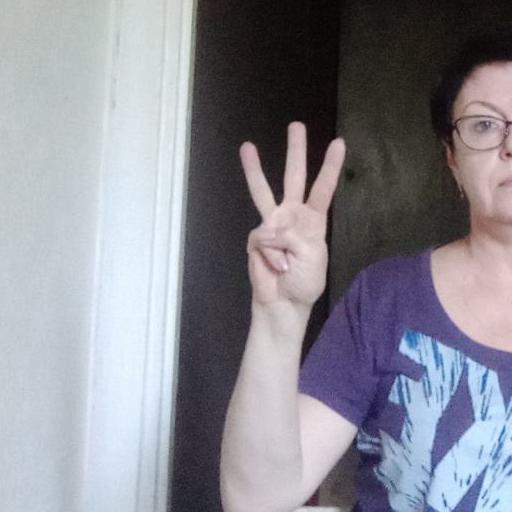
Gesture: three